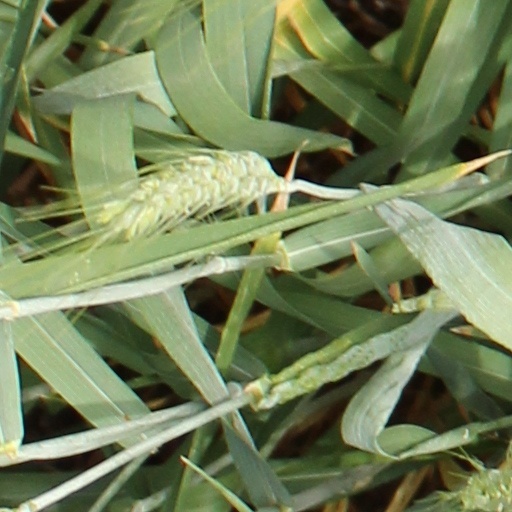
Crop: wheat